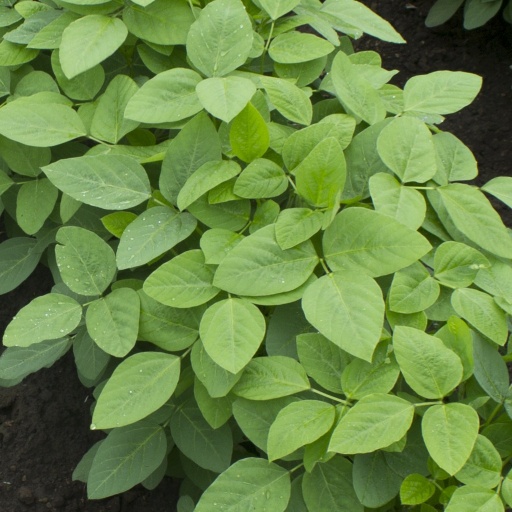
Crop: soybean